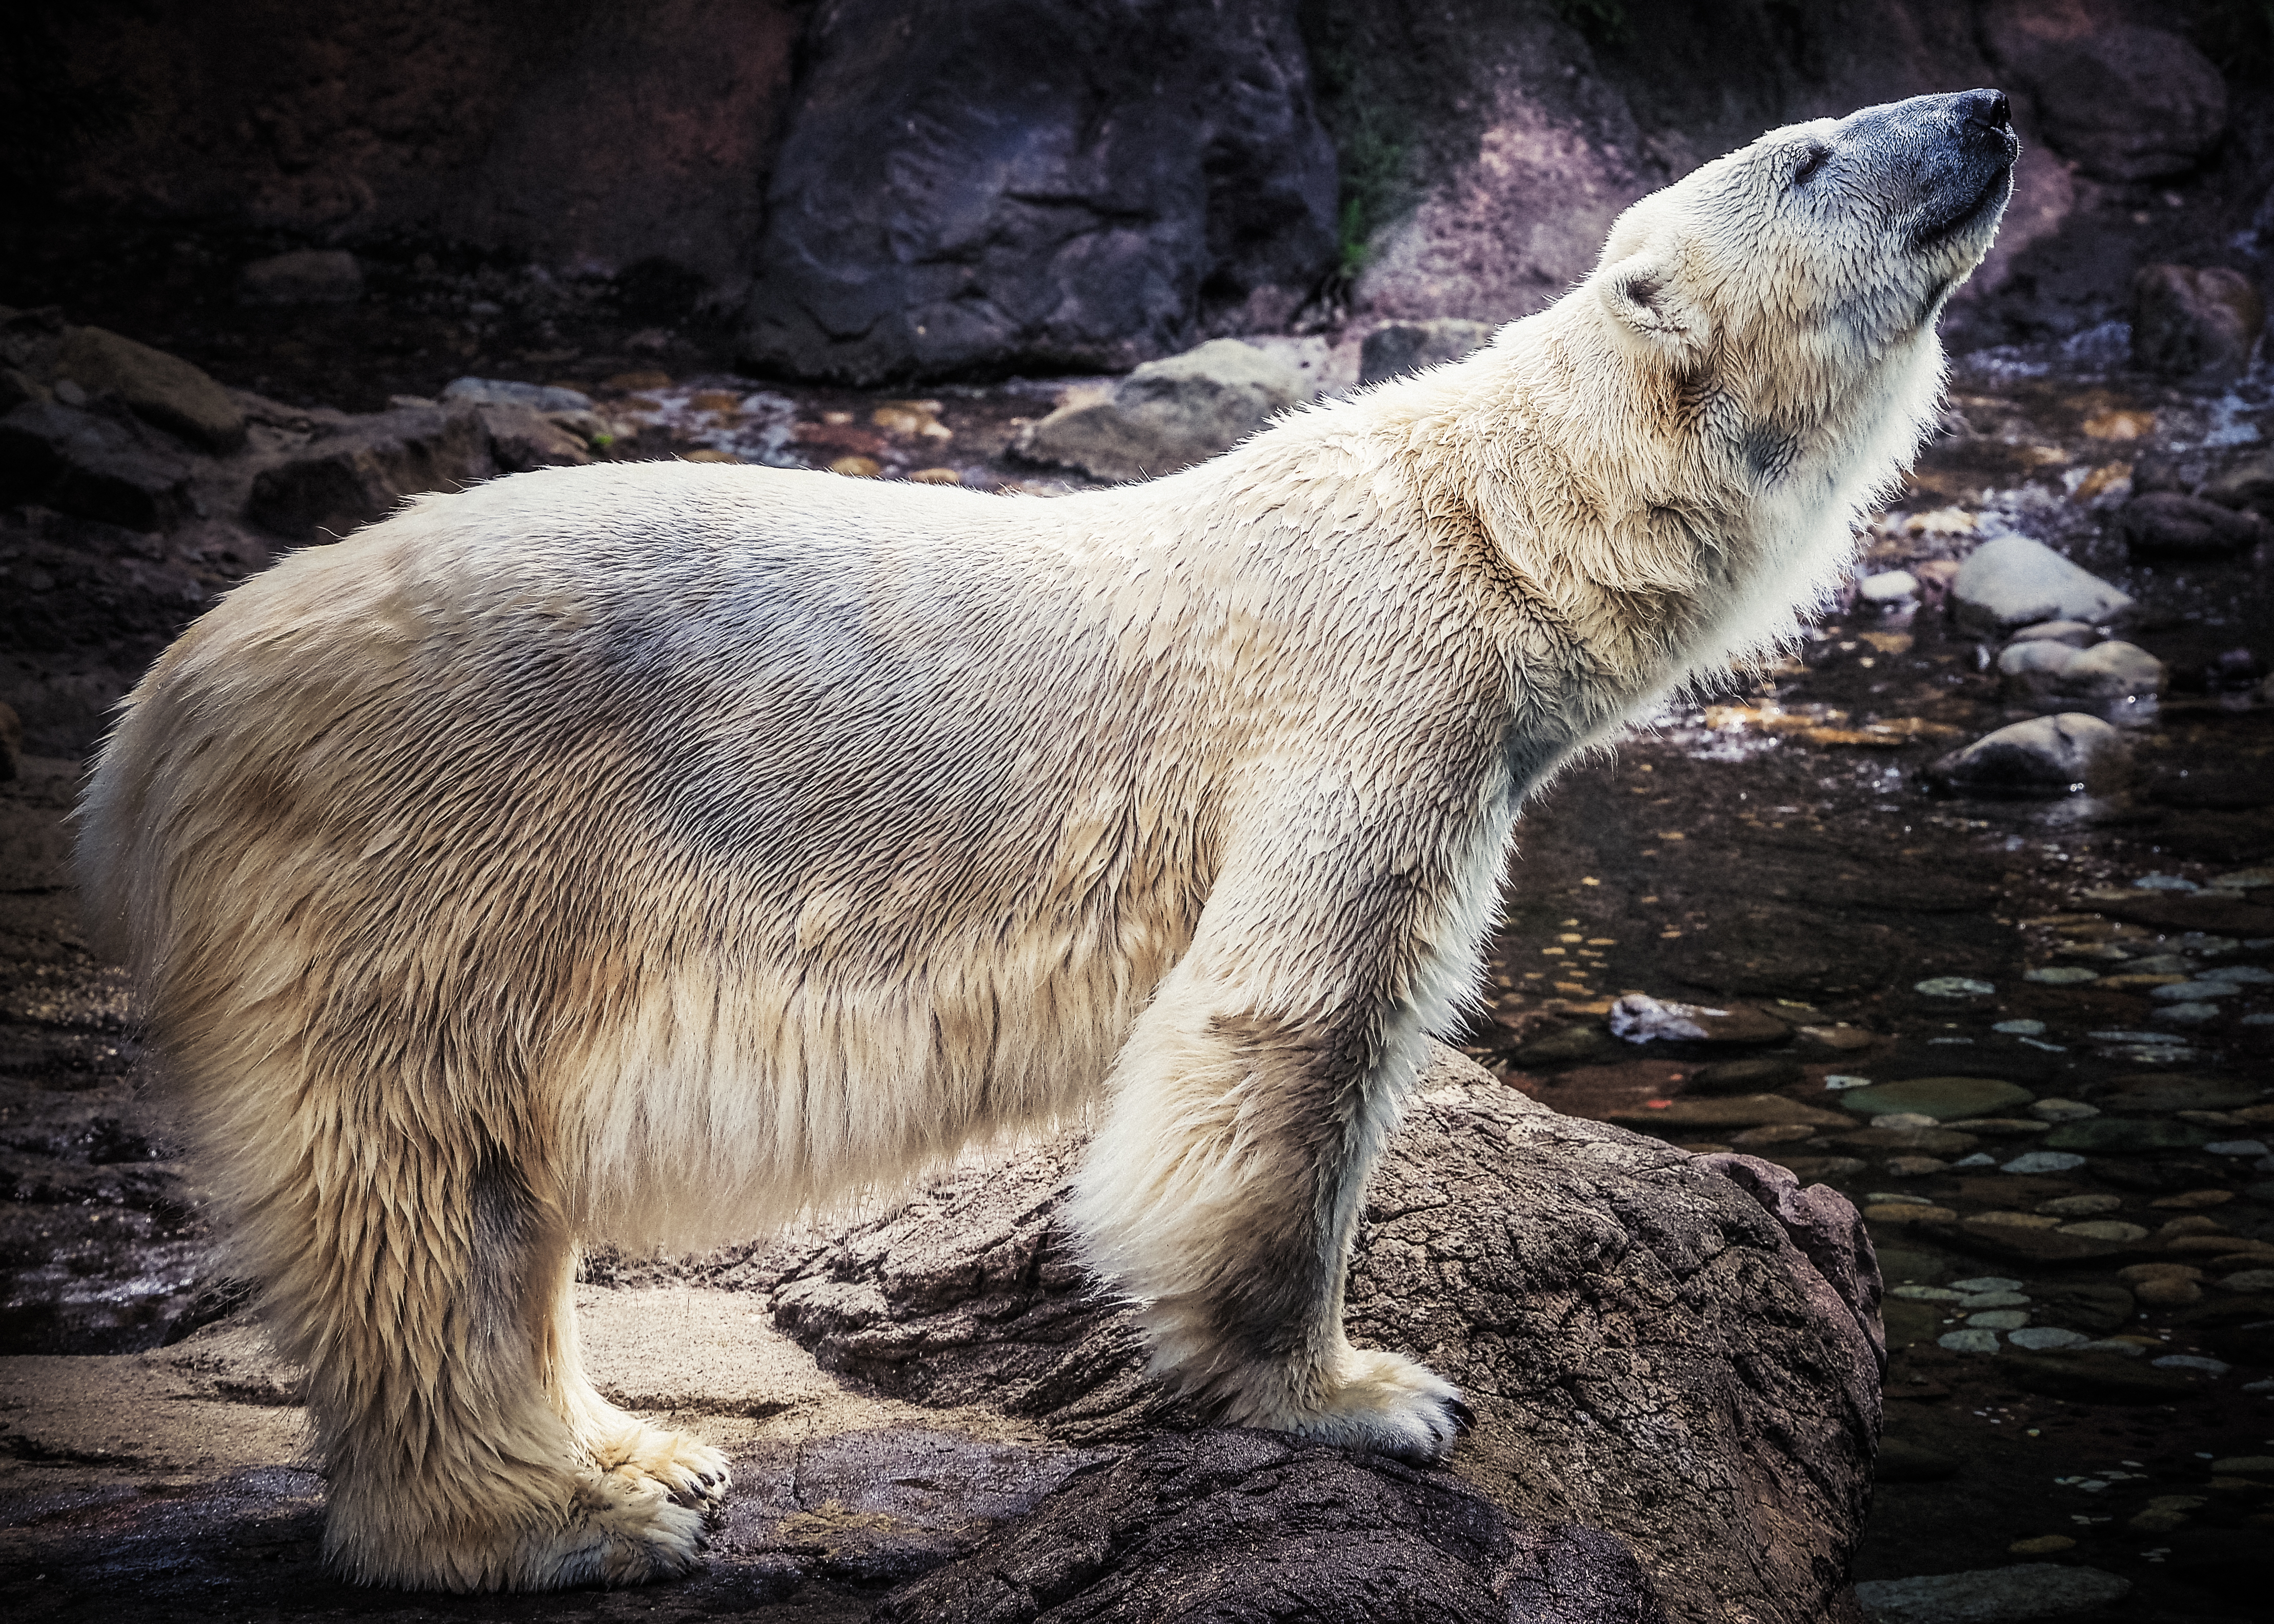
animal, bear, wildlife, zoo, mammal, fauna, polar bear, polarbear, olympus, vertebrate, omdem1, zoorasia, em1